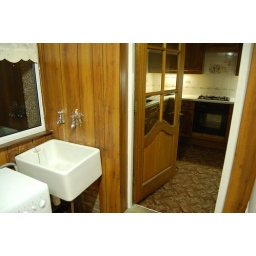
The kitchen and utility room of our house are being redecorated over the next 4 days.